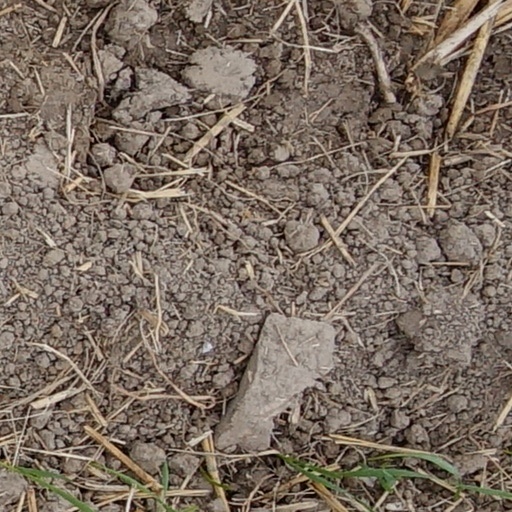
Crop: wheat